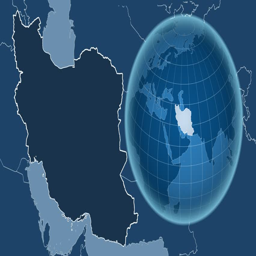
shape animated on the admin map of the globe